List of battleships of France

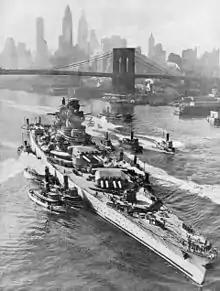
passing through the East River to be completed in the Brooklyn Navy Yard in early 1943

Between 1889 and 1949, the French Navy built a series of pre-dreadnought, dreadnought, and fast battleships, ultimately totaling thirty-four vessels: twenty-three pre-dreadnoughts, seven dreadnoughts, and four fast battleships. Another seven—five dreadnoughts and two fast battleships—were cancelled in various stages of construction (one of which was converted into an aircraft carrier while being built) and seven more were cancelled before work began. The first battleship construction program followed a period of confusion in strategic thinking in France over the optimal shape of the fleet. At the time, the French naval command consisted of competing factions, with one that favored building fleets of capital ships, continuing the program of traditional ironclad warships that had dominated the fleet in the 1860s and 1870s. The other major faction preferred the "Jeune École" doctrine, which emphasized the use of cheap torpedo boats to destroy expensive capital ships. During the period, naval construction decisions often depended on the Minister of the Navy in office at the time.